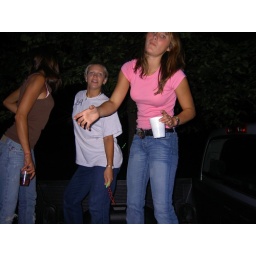
dancing in the bed of the truck